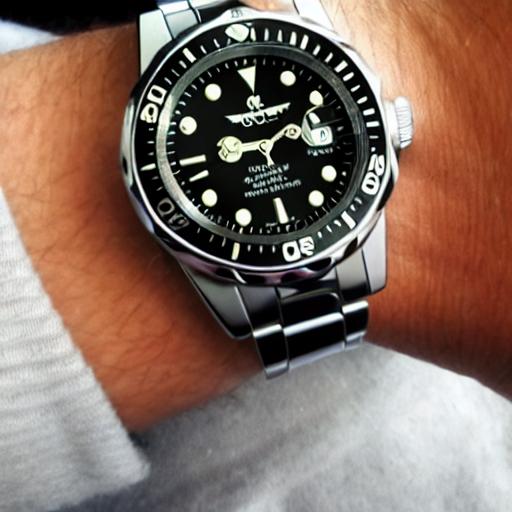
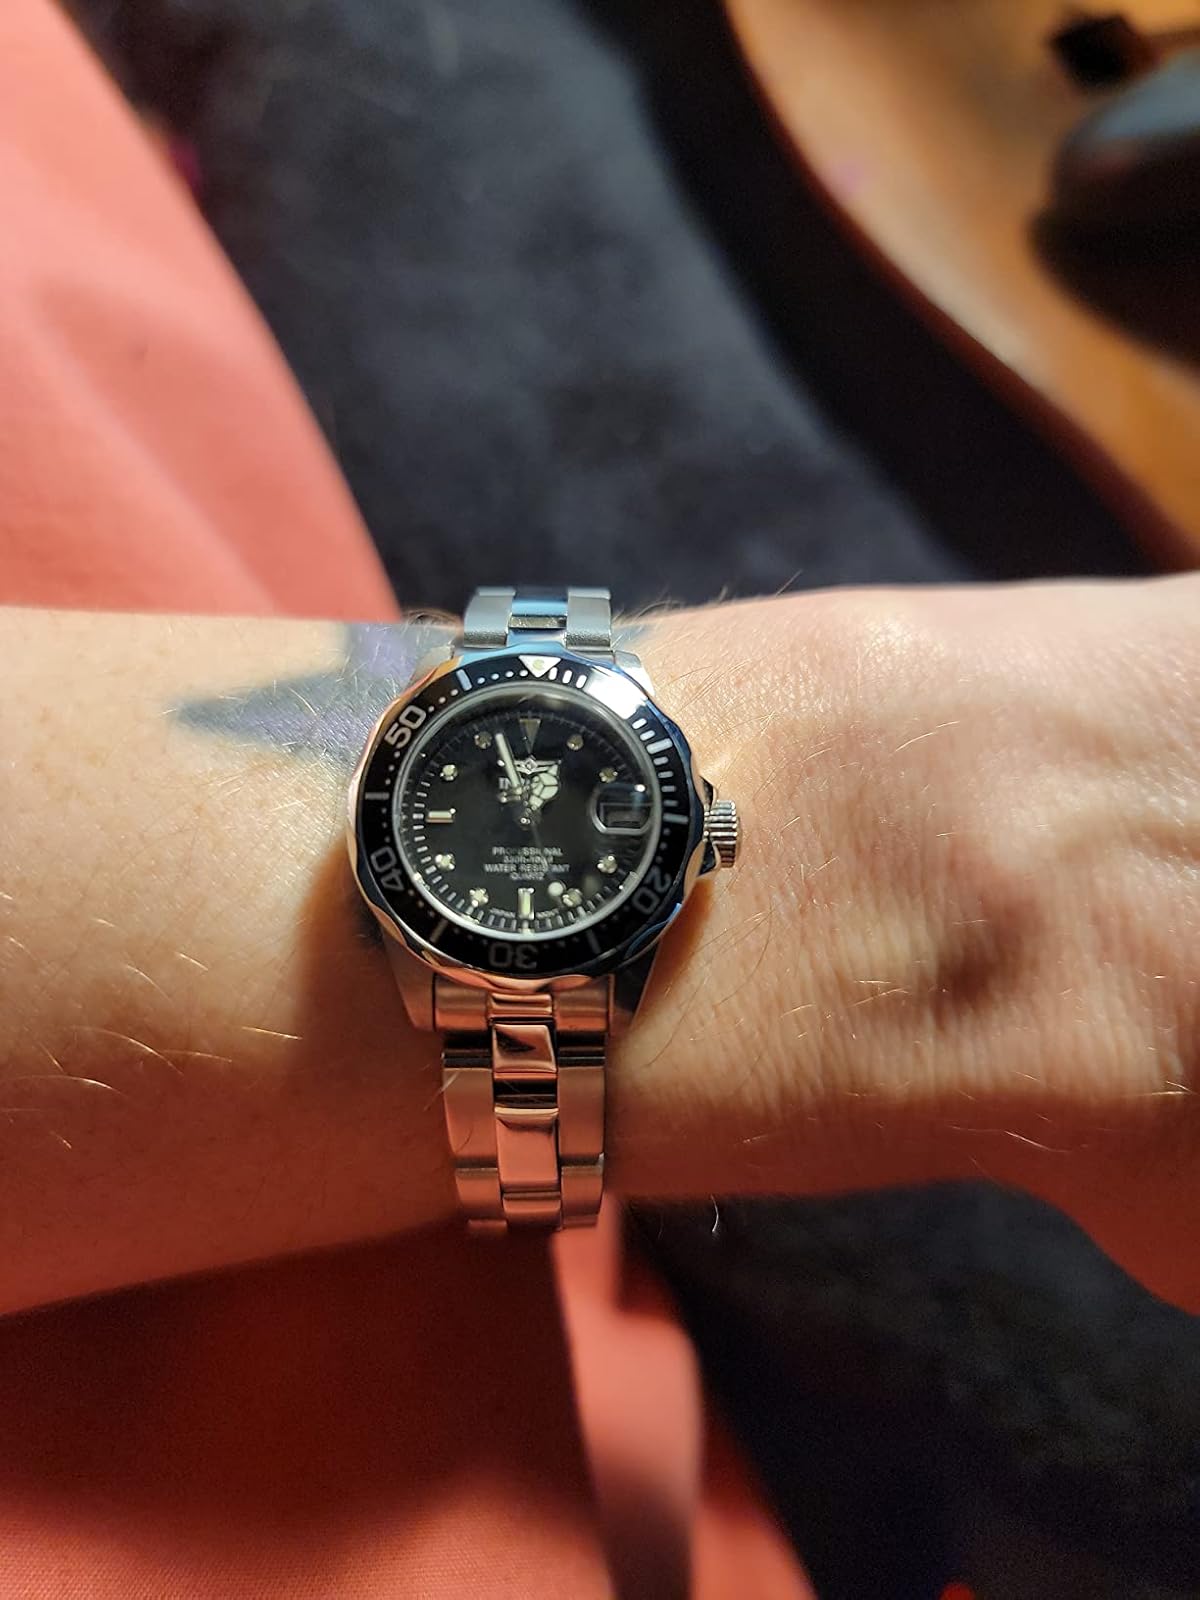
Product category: accessories_watch
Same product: no